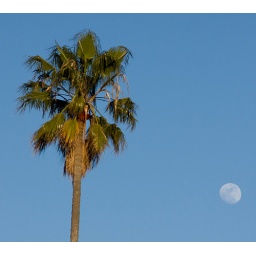
The Moon rises in the blue sky behind a towering palm tree.